Gainsborough chair

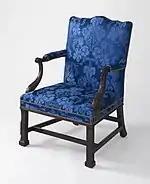
Gainsborough chair

A Gainsborough chair (also known as a Martha Washington chair in the United States) is a type of armchair made in England during the eighteenth century. The chair was wide, with a high back, open sides and short arms, and was normally upholstered in leather.